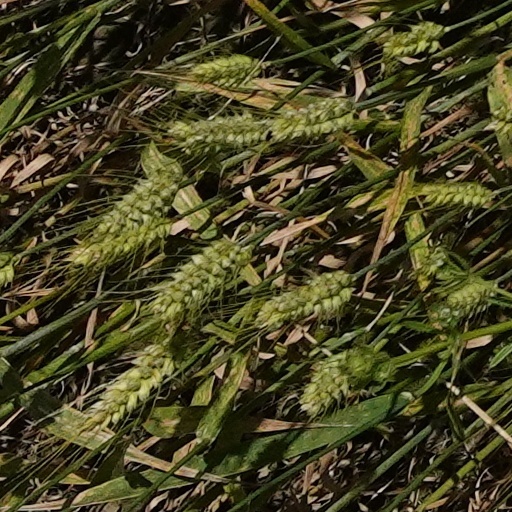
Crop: wheat